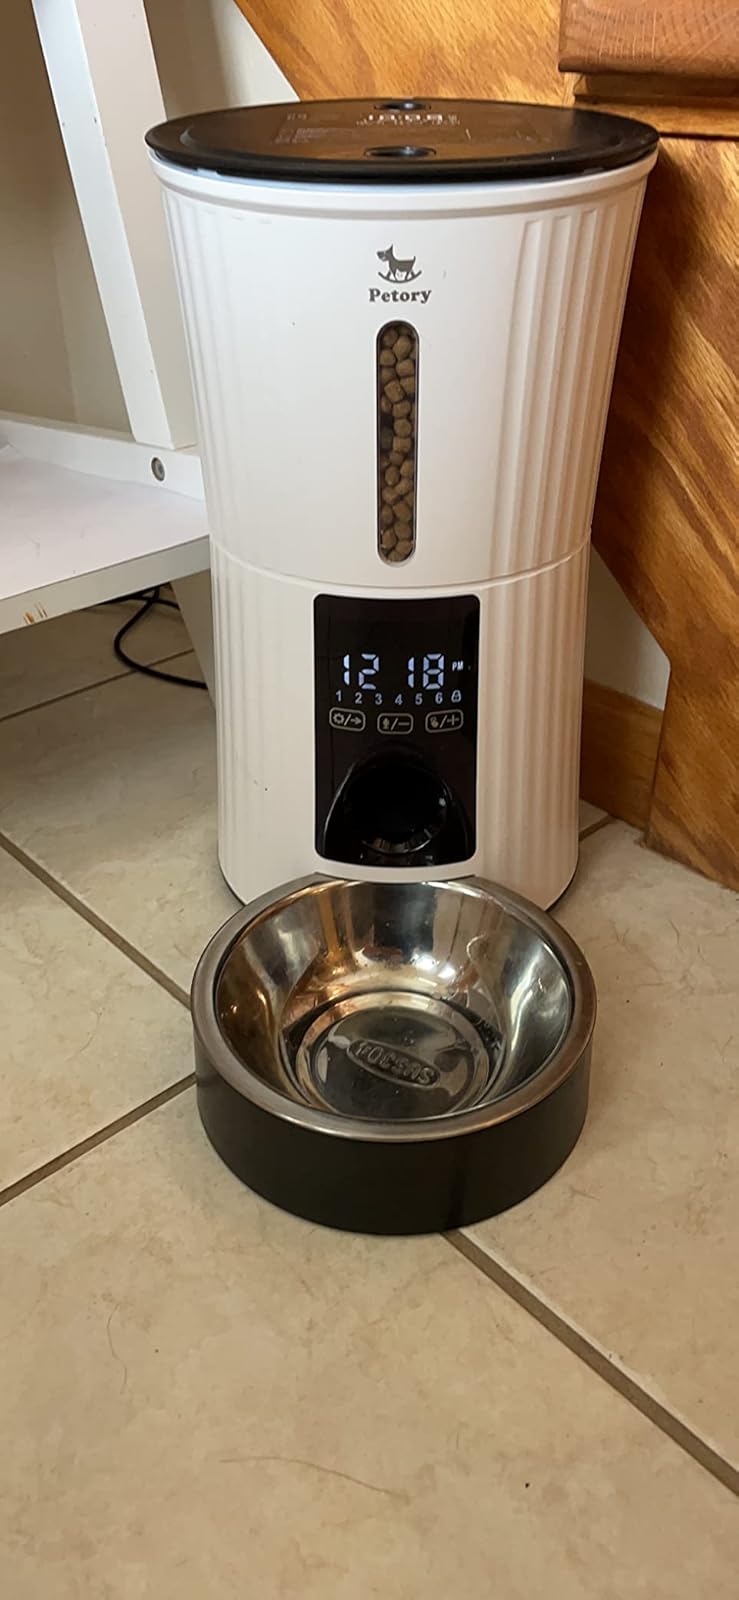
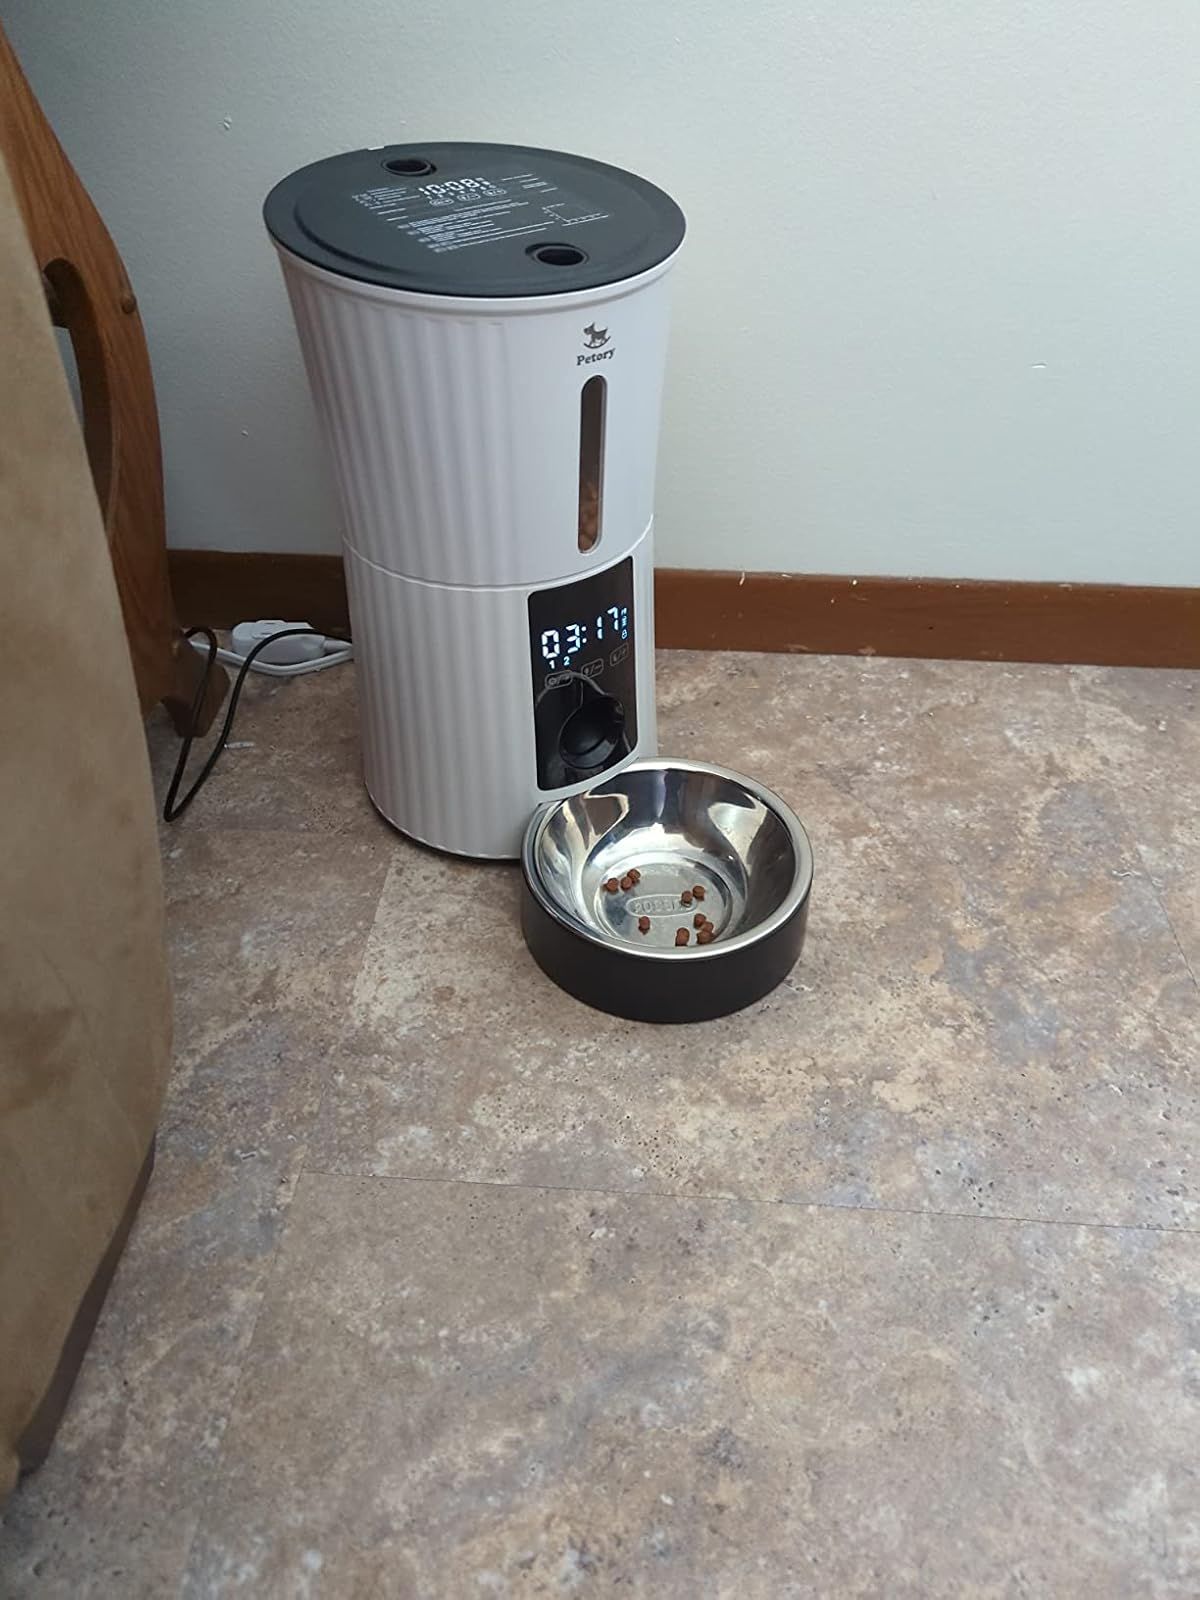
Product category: items_feeder
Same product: yes